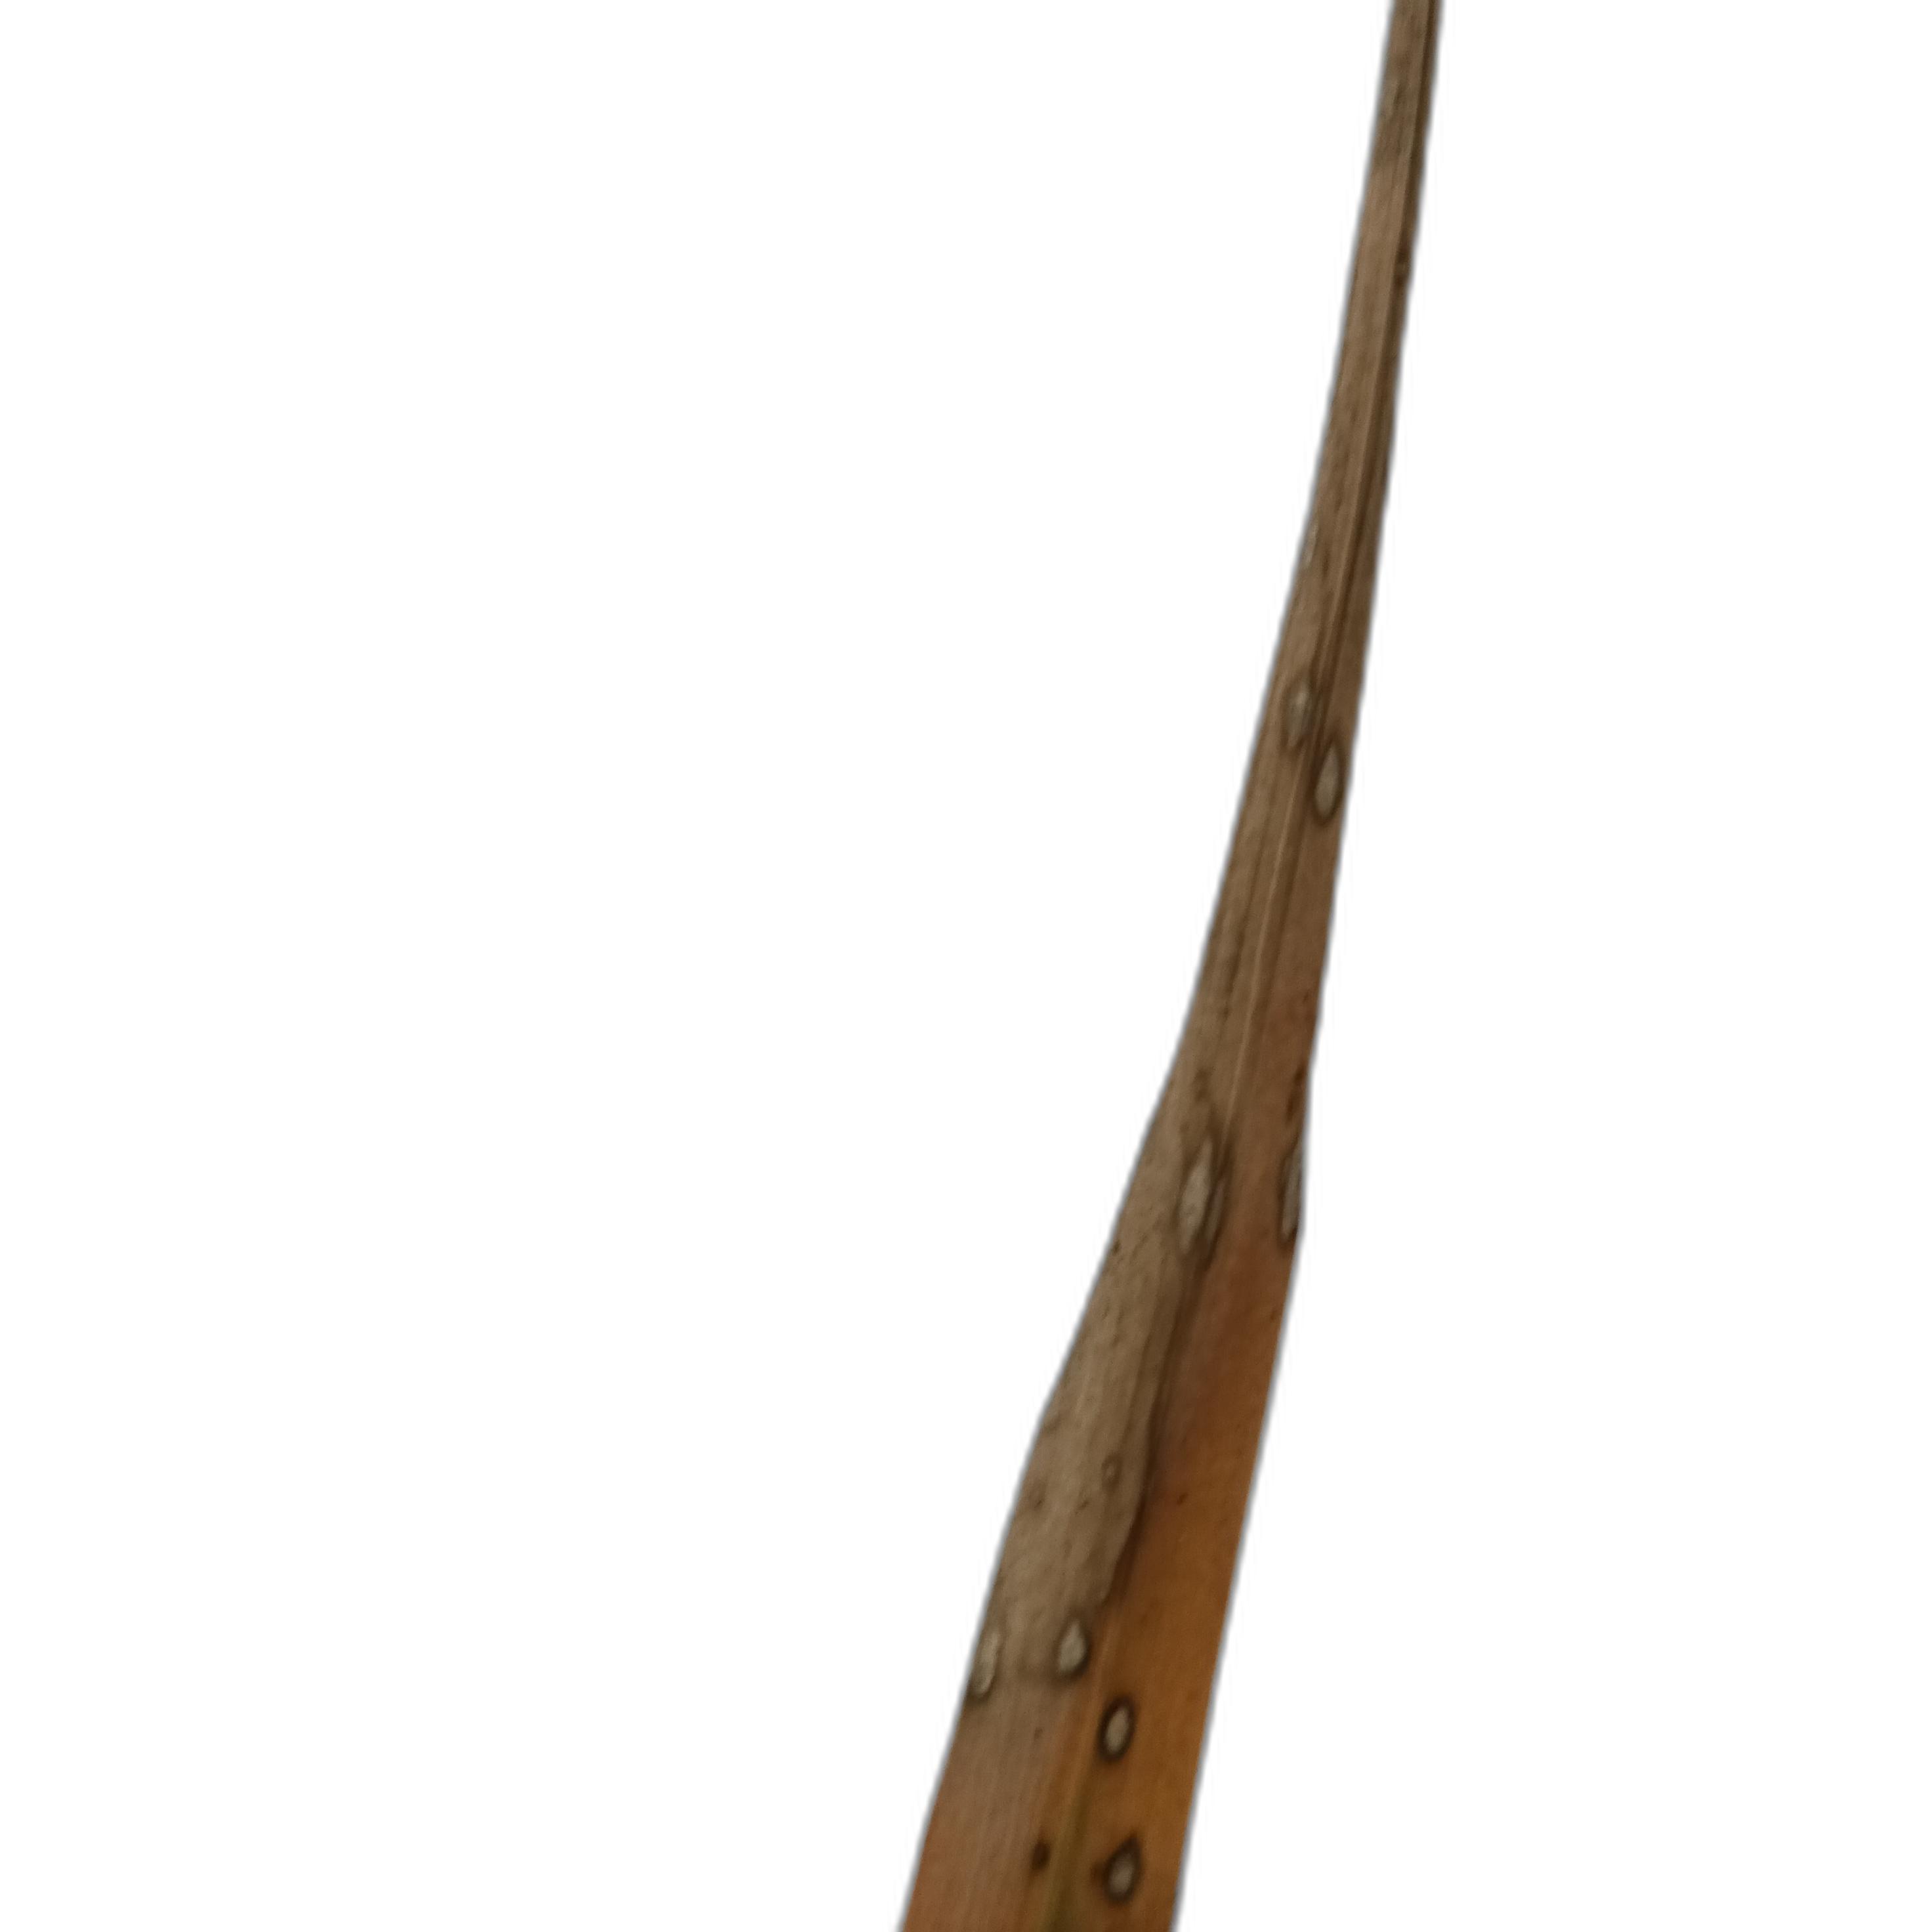
Label: Leaf Scald